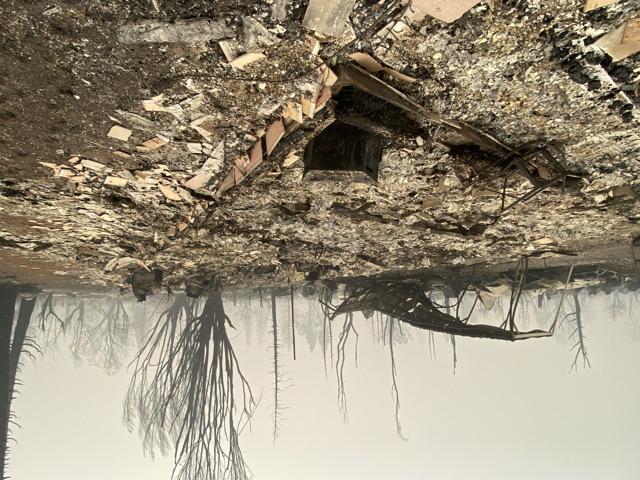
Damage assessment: destroyed